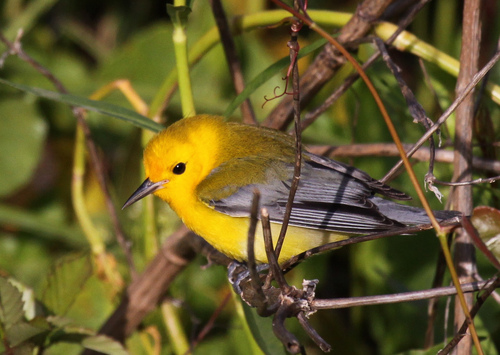
a small bright yellow bird with darker yellow crown, greenish-yellow nape, light silvery grey wings and tail, and a long thing pointed black beak.
a small bird with a yellow head and nape, with yellow and black covering the rest of its body, and black tarsus and feet.
this is a small, bright yellow bird with a rounded body, a pointed beak and medium grey wings and tail.
this is a yellow bird with a large beak and brown wings.
this little bird has a yellow body, gray wings, and a little pointy bill.
this bird is yellow with grey on its wing and has a long, pointy beak.
this bird is yellow with grey wings and has a long, pointy beak.
the bird has a yellow breast and belly with a black bill.
this bird has a dark yellow crown with yellow belly and brown wings.
a small bird with yellow coloring and a small pointed beak.
Species: Prothonotary Warbler